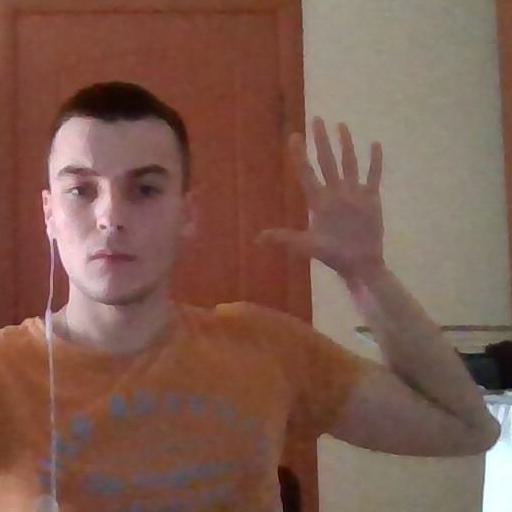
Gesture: palm